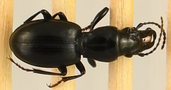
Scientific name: Promecognathus crassus
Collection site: Wind River Experimental Forest NEON (WREF), plot WREF_012